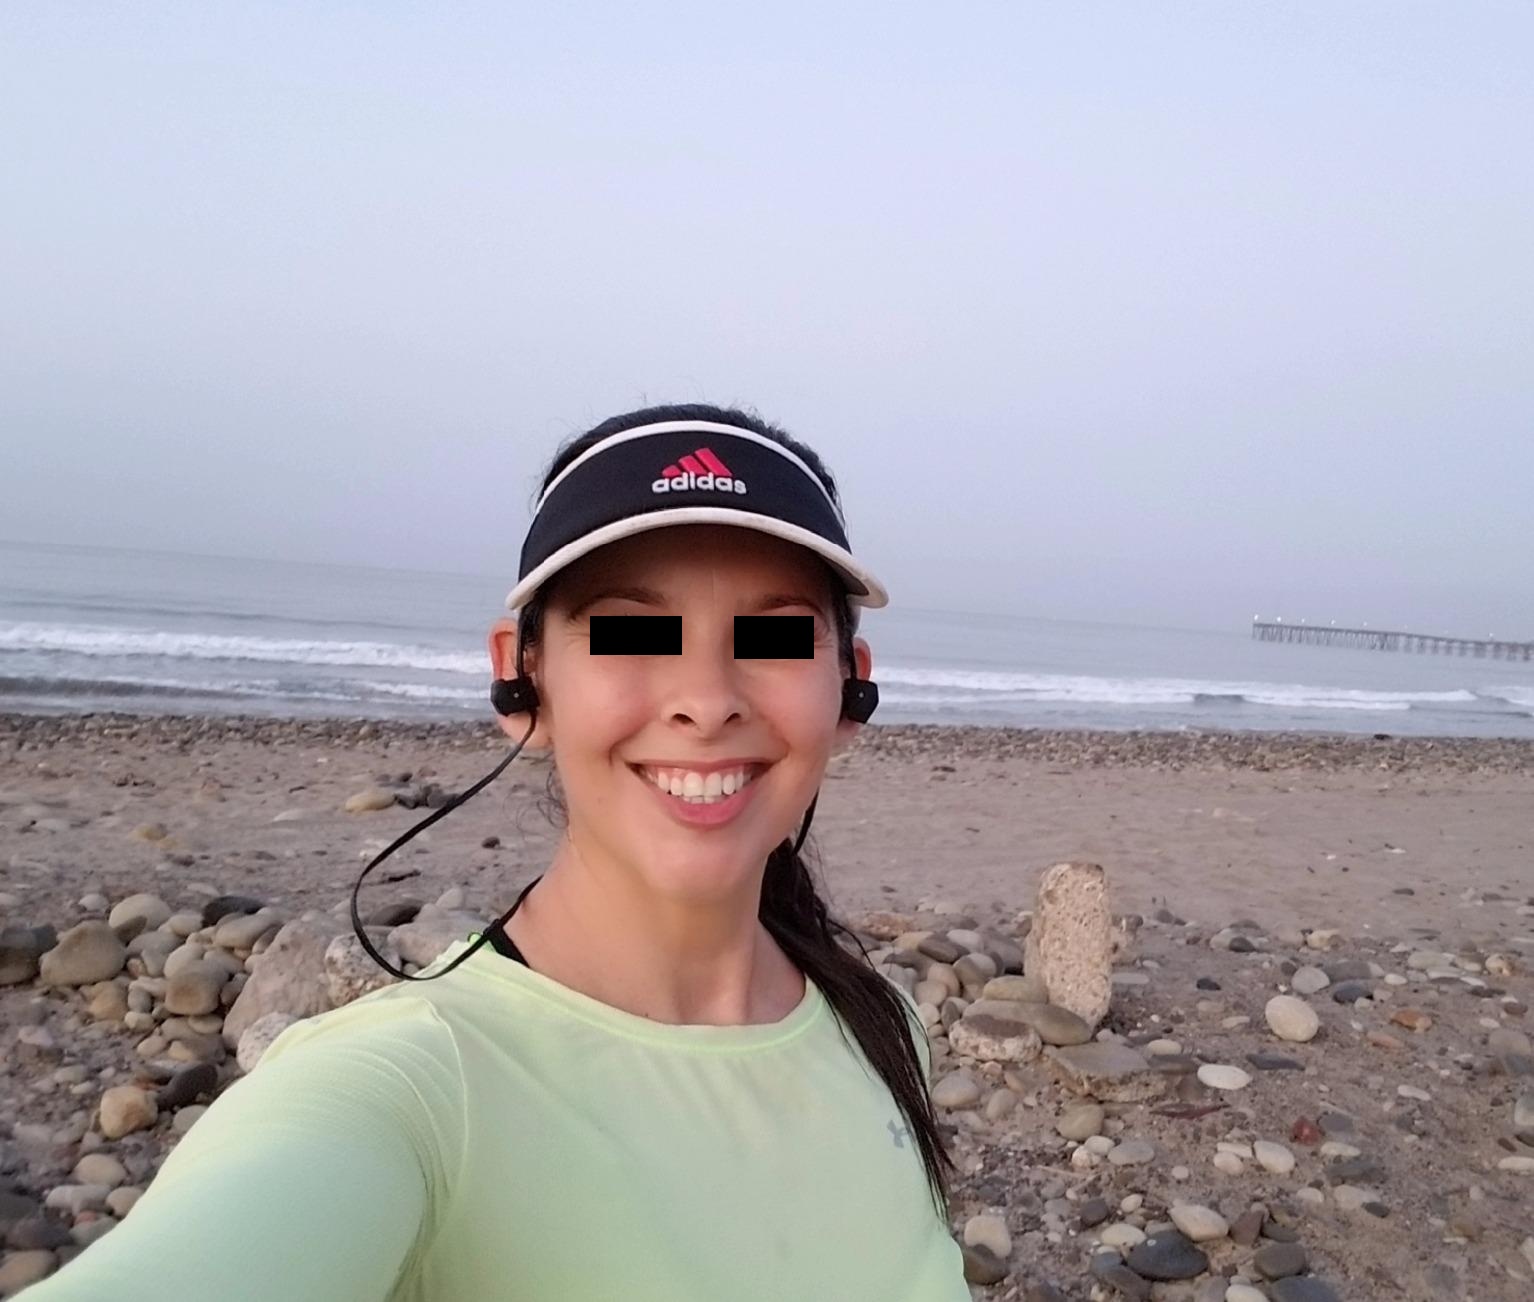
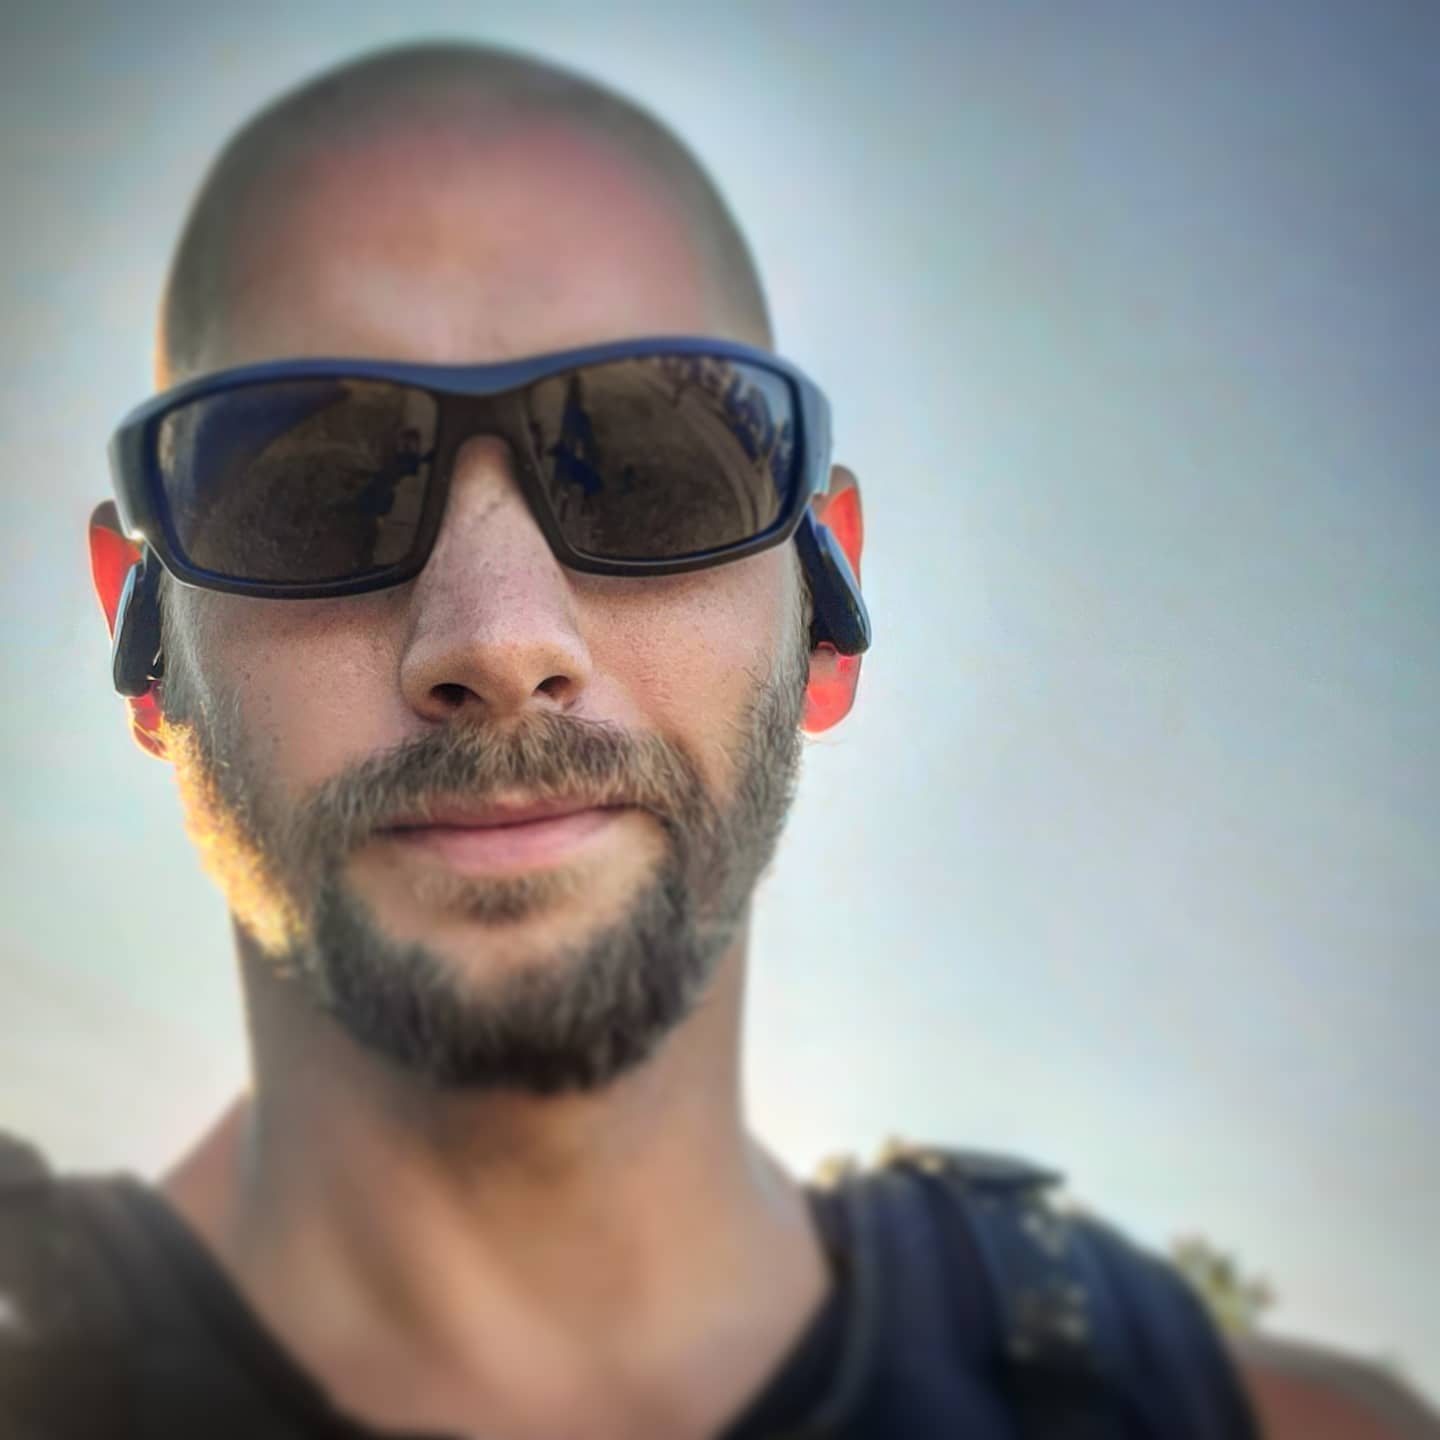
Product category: earbuds
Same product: no